Aeronca Champion

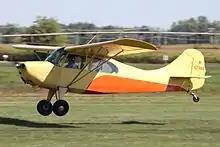
Aeronca 7DC

Upgraded version introduced in 1947 with an Continental C85 and "no-bounce" version of the main landing gear. All of the 7BCM production went to the military as model L-16A. Gross weight and fuel capacity are unchanged from the 7AC. 509 were built.